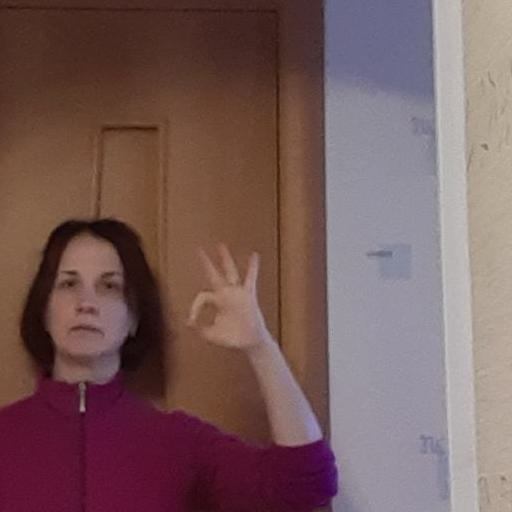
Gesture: ok